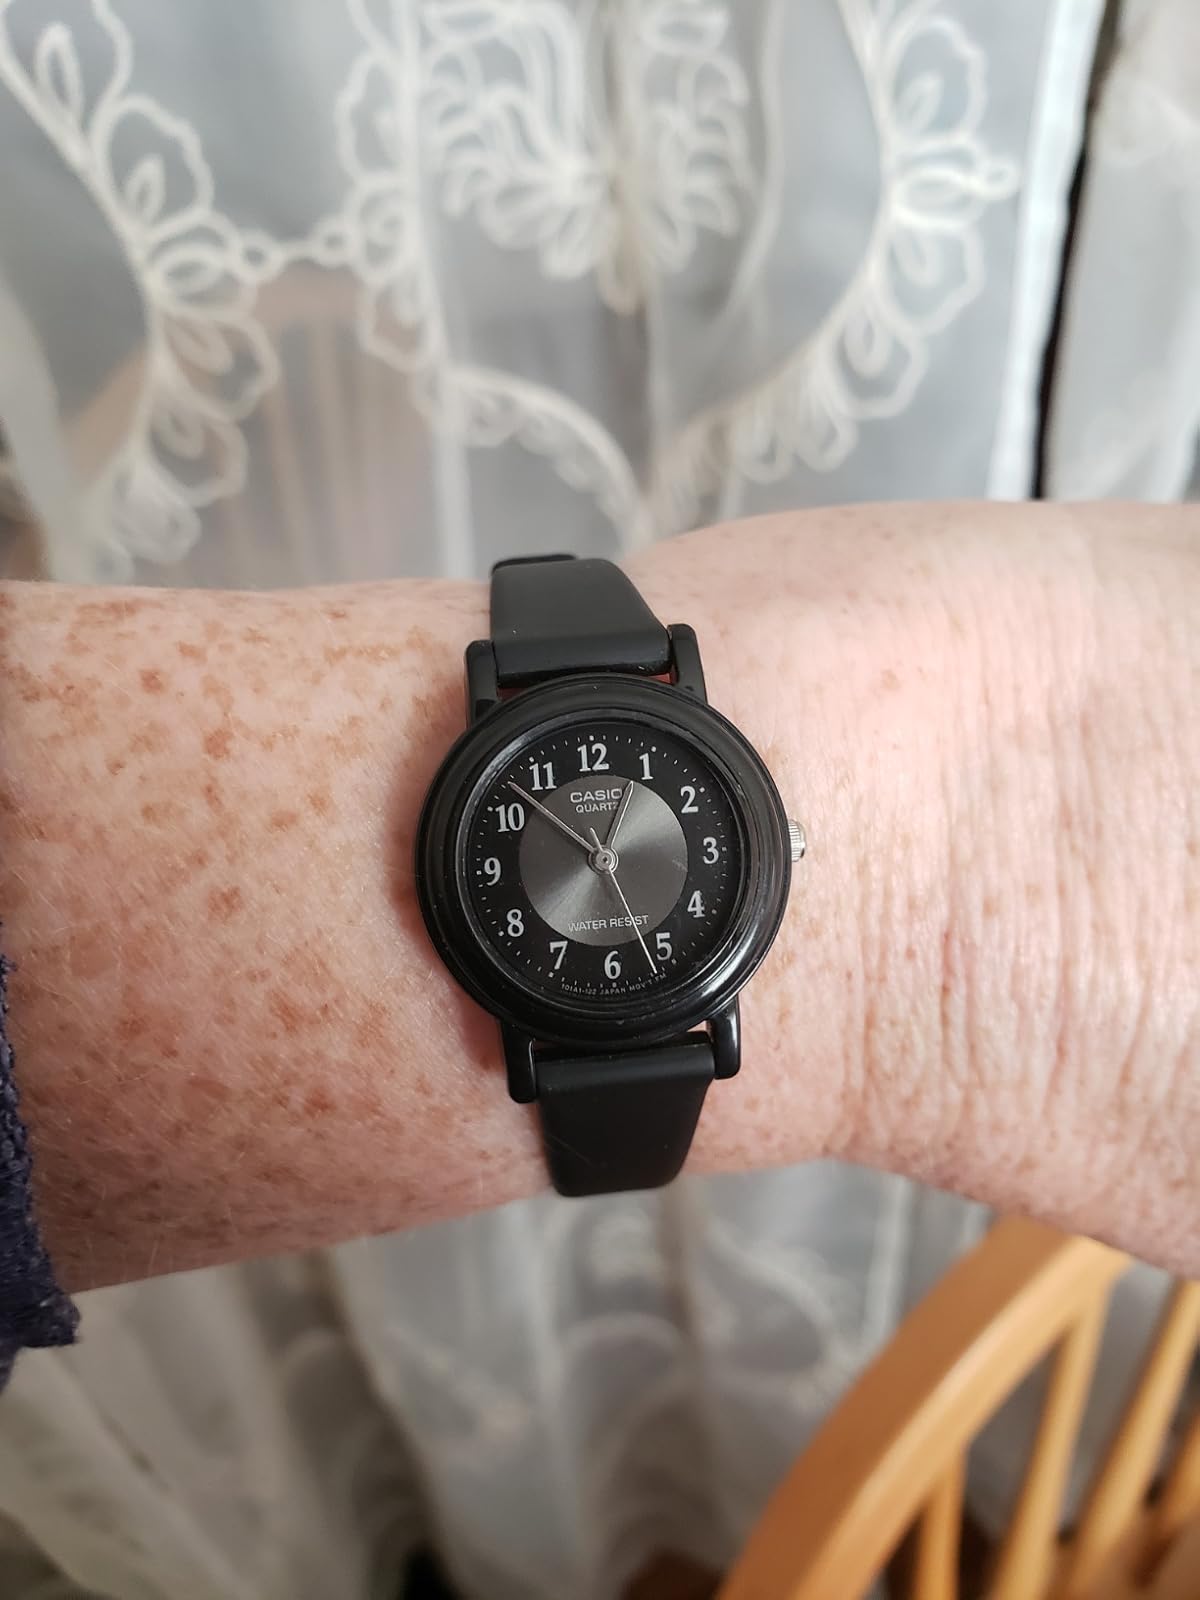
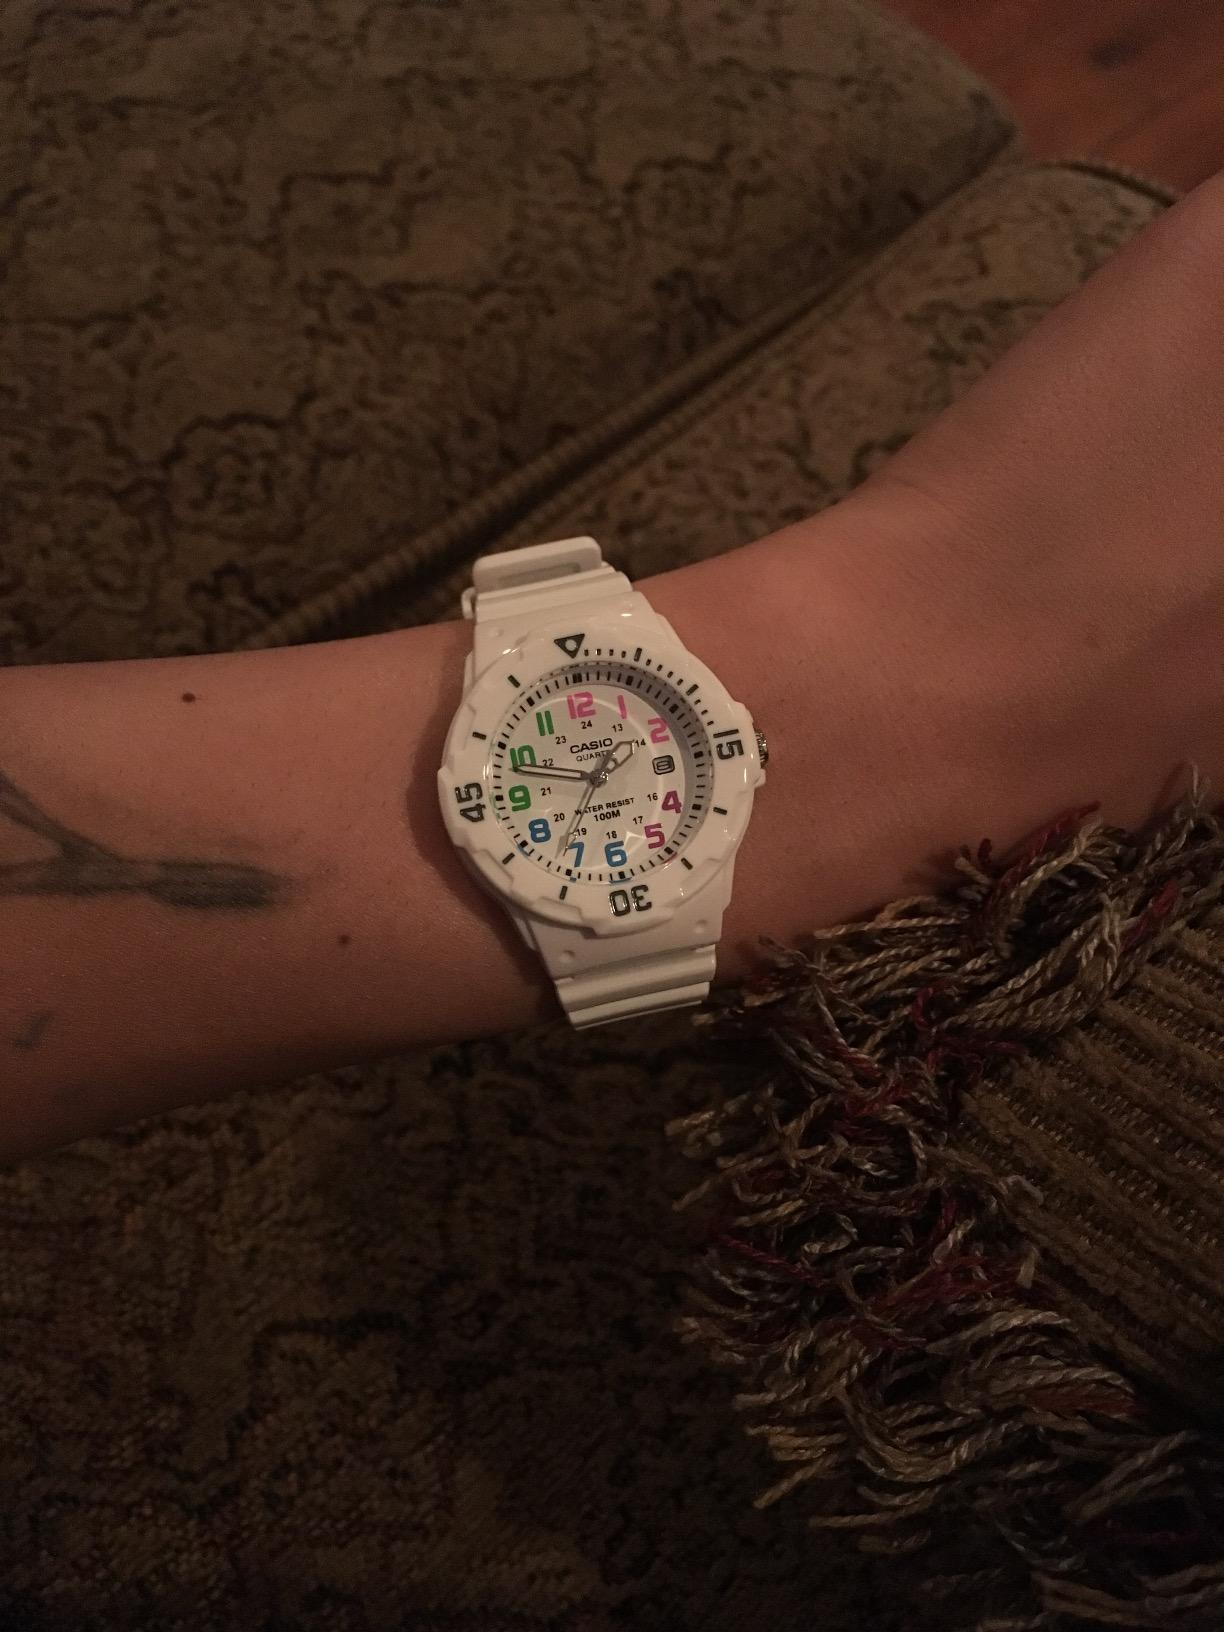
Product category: accessories_watch
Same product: no